Passive cooling

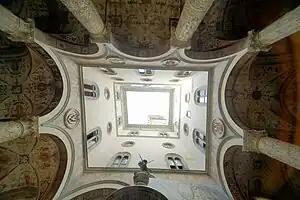
A courtyard in Florence, Italy. It is tall and narrow, with a fountain spouting very thin streams of water at the bottom, and upper rooms opening onto it. Night flushing of the courtyard happens automatically as the night air cools; evaporative cooling cools it further and can be used to create drafts and change the air during the day. Windows can be left open around the clock.

Night flushing (also known as night ventilation, night cooling, night purging, or nocturnal convective cooling) is a passive or semi-passive cooling strategy that requires increased air movement at night to cool the structural elements of a building. A distinction may be made between free cooling to chill water and night flushing to cool down building thermal mass. To execute night flushing, one typically keeps the building envelope closed during the day. The building structure's thermal mass acts as a sink through the day and absorbs heat gains from occupants, equipment, solar radiation, and conduction through walls, roofs, and ceilings. At night, when the outside air is cooler, the envelope is opened, allowing cooler air to pass through the building so the stored heat can be dissipated by convection. This process reduces the temperature of the indoor air and of the building's thermal mass, allowing convective, conductive, and radiant cooling to take place during the day when the building is occupied. Night flushing is most effective in climates with a large diurnal swing, i.e. a large difference between the daily maximum and minimum outdoor temperature. For optimal performance, the nighttime outdoor air temperature should fall well below the daytime comfort zone limit of , and should have low absolute or specific humidity. In hot, humid climates the dirunial temperature swing is typically small, and the nighttime humidity stays high. Night flushing has limited effectiveness and can introduce high humidity that causes problems and can lead to high energy costs if it is removed by active systems during the day. Thus, night flushing's effectiveness is limited to sufficiently dry climates. For the night flushing strategy to be effective at reducing indoor temperature and energy usage, the thermal mass must be sized sufficiently and distributed over a wide enough surface area to absorb the space's daily heat gains. Also, the total air change rate must be high enough to remove the internal heat gains from the space at night.